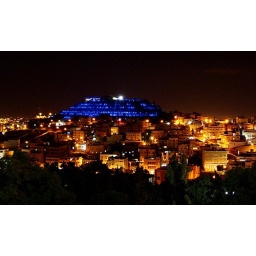
Iconic monument lit in blue for World Diabetes Day.